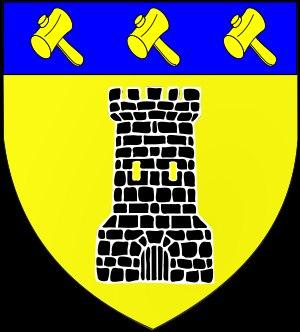
Gustave Boël, né le 18 mai 1837 à Houdeng-Gœgnies et décédé le 31 mars 1912 à Saint-Josse-ten-Noode, est un industriel et homme politique belge.